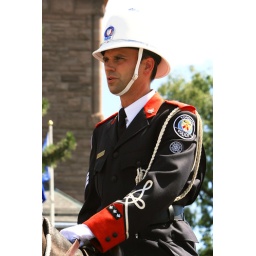
Toronto, Ontario, CanadaA Toronto Police Mounted Unit police officer riders his horse in full dress uniform outside Queen's Park.